2011–12 Wolverhampton Wanderers F.C. season

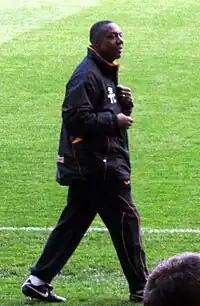
Assistant manager Terry Connor was promoted to lead the team in their final 13 games.

Connor's first game at the helm brought a point as the team battled back from two goals down to draw 2–2 at Champions League hopefuls Newcastle. However things soon fell apart under Connor's control with the team losing their next seven consecutive matches, including a pair of 0–5 defeats, that left them mired at the foot of the table. Key home defeats to relegation rivals Blackburn and Bolton only worsened their prospects of avoiding the drop. During this period captain Roger Johnson was fined by the club for arriving at training under the influence of alcohol.